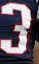
Number: 3